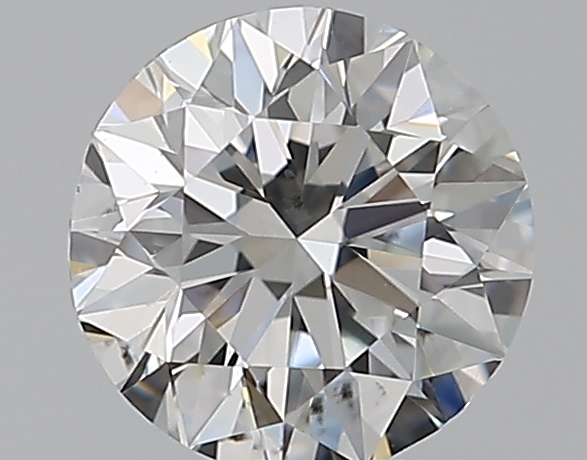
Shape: round
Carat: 0.72
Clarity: SI1
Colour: F
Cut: VG
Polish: EX
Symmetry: VG
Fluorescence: N
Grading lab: GIA
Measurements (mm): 5.6 x 5.66 x 3.61